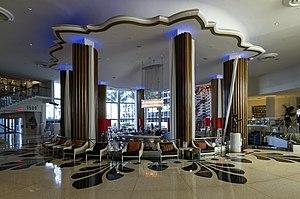
Le hall principal de l'hôtel Eden Roc à Miami Beach, Floride, États-Unis